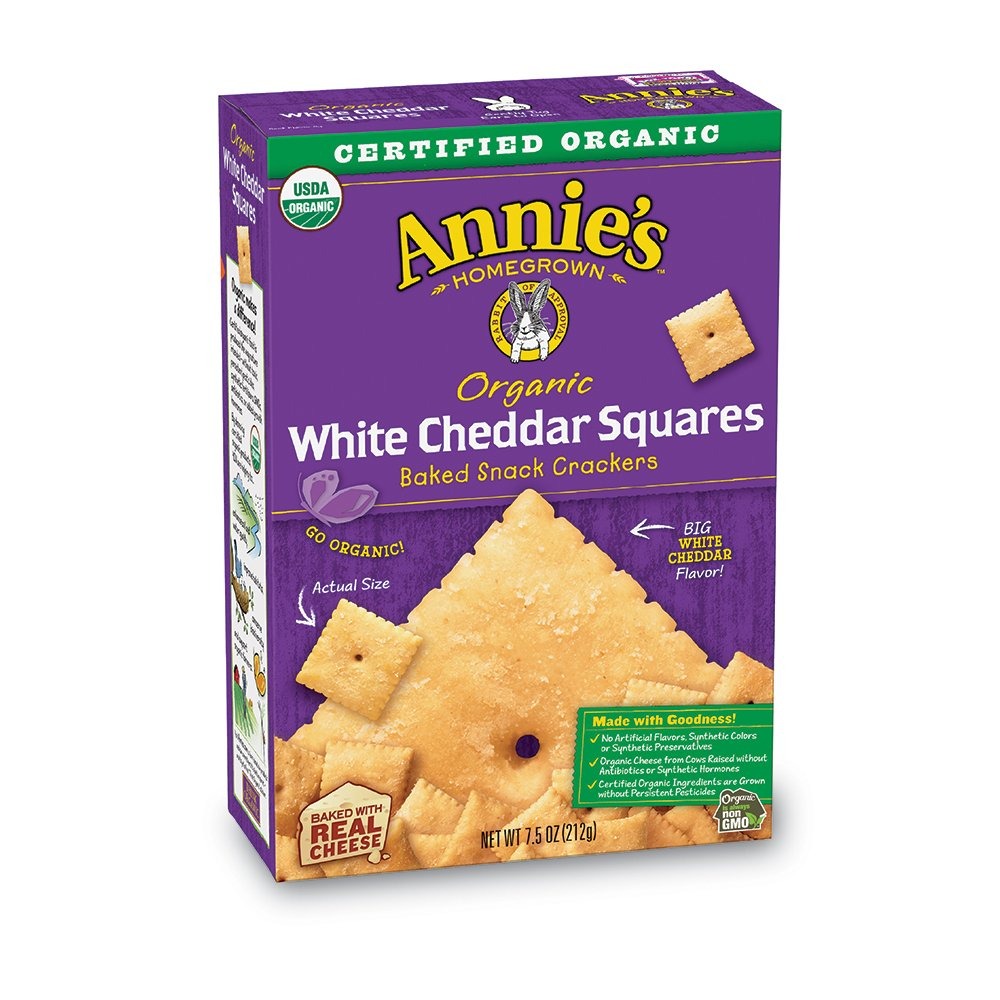
Item Name: Annie's Organic White Cheddar Squares Baked Snack Crackers, 7.5 oz
Bullet Point 1: Go Organic!
Bullet Point 2: USDA Organic
Bullet Point 3: Big White Cheddar Flavour!
Bullet Point 4: Organic is Always Non-GMO
Bullet Point 5: Baked with Real Cheese
Value: 7.5
Unit: ounce

Price: 6.99